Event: Ecuador Earthquake
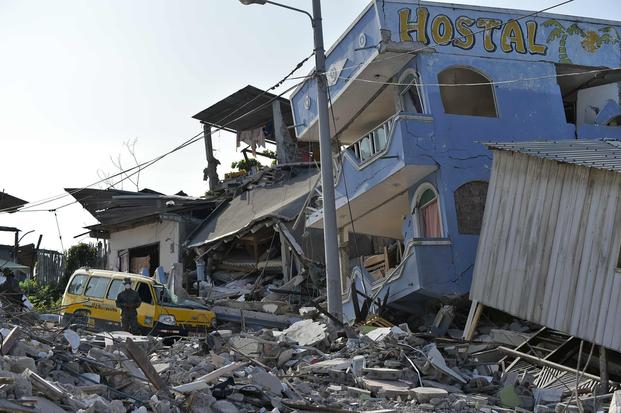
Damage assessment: damage